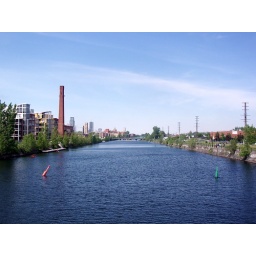
looking east along the lachine canal, from the bridge by my house